Juozas Tumas-Vaižgantas

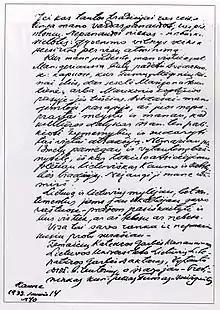
Last page of Tumas' last will dated 14 January 1933

Tumas returned to Vilnius in May 1918. He started writing articles for "Lietuvos aidas" (Echo of Lithuania), eventually taking over as editor from Petras Klimas, and attending the sessions of the Council of Lithuania as a guest. At the outbreak of the Lithuanian–Soviet War, many Lithuanian institutions evacuated to Kaunas but Tumas remained in the city. He was a member of the Lithuanian delegation to Vincas Kapsukas, leader of the Lithuanian Soviet Socialist Republic, in attempt to find a "modus vivendi". Vaclovas Biržiška, the Commissar of Education, supported Lithuanian activities and employed Tumas as a translator of educational books. Only one by was actually published. Tumas contracted typhus and was ill when Polish army captured Vilnius during the Polish–Soviet War in April 1919. Upon recovery, he edited and helped publish "" (Independent Lithuania). In his articles, he harshly criticized the new Polish administration, in particular before it enforced censorship. Several of his articles attacked Polish priest Stanisław Maciejewicz, a deputy of the Polish Legislative Sejm. Maciejewicz accused Tumas of libel and initiated a case in the ecclesiastical court of the Diocese of Vilnius, but later abandoned it.